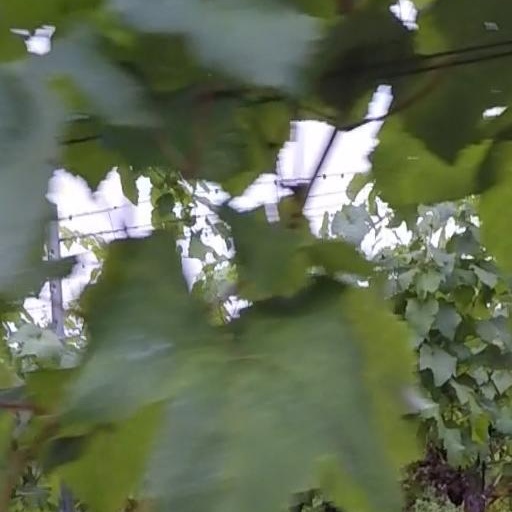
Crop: grape